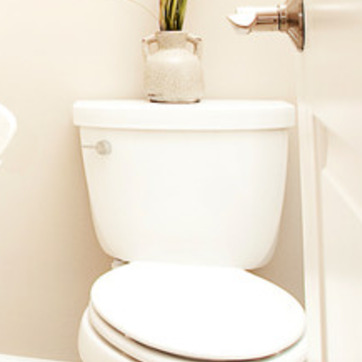
Material: ceramic